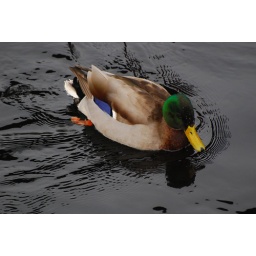
Another Mallard swimming beneath one of the footbridges on the Charles and showing the blue feathers beneath the wing.